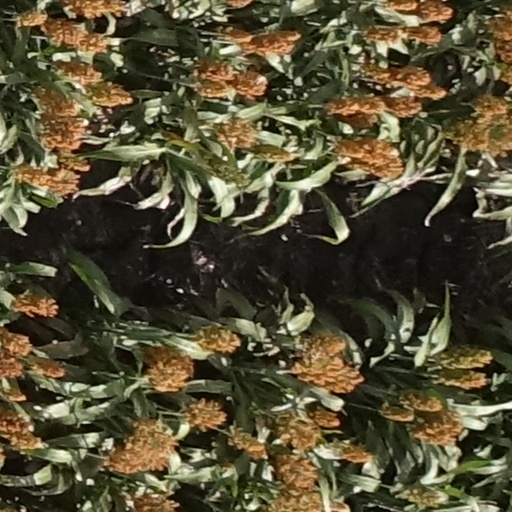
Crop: sorghum